Betty Maxwell (singer)

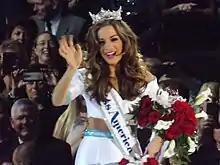
Cantrell victorious in September 2015

Cantrell was Georgia's representative at the Miss America 2016 competition held in Atlantic City, New Jersey, in September 2015. Her platform was "Healthy Children, Strong America," a reflection of growing up on a farm in Georgia, and of her parents who are physical therapists.